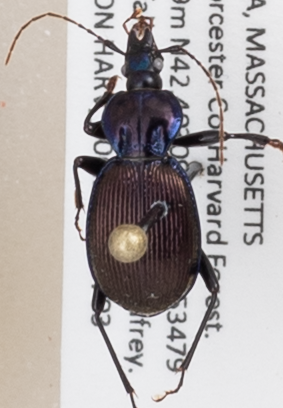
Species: Sphaeroderus canadensis canadensis
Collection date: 2018-07-03
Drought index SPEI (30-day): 0.2
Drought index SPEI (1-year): -0.172
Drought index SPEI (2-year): -0.446